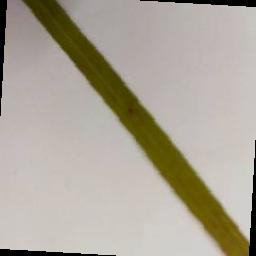
Label: Rice___Brown_Spot